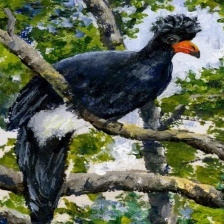
Species: WATTLED CURASSOW
Scientific name: CRAX GLOBULOSA